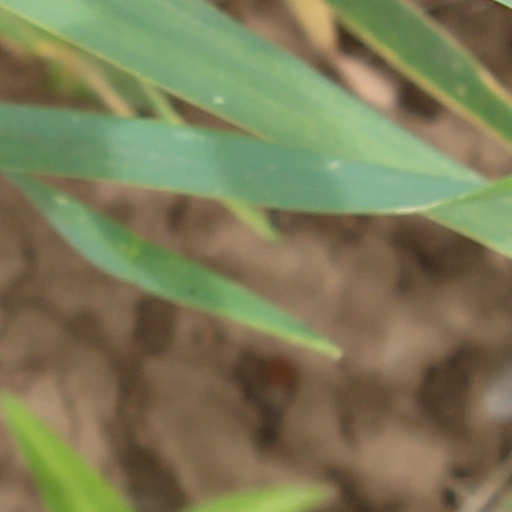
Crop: wheat